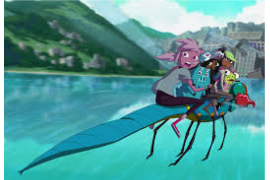
Portrait style: Cartoon Portrait